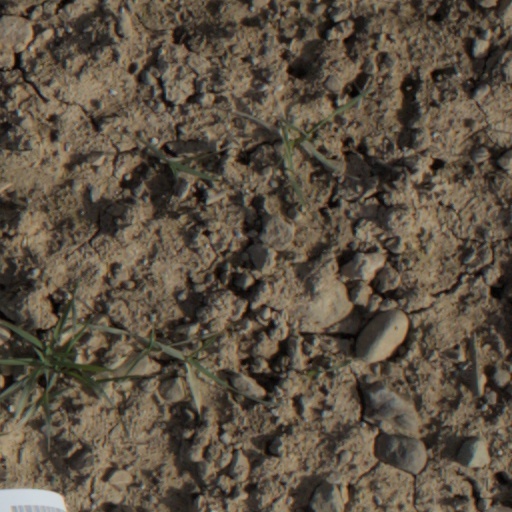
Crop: wheat